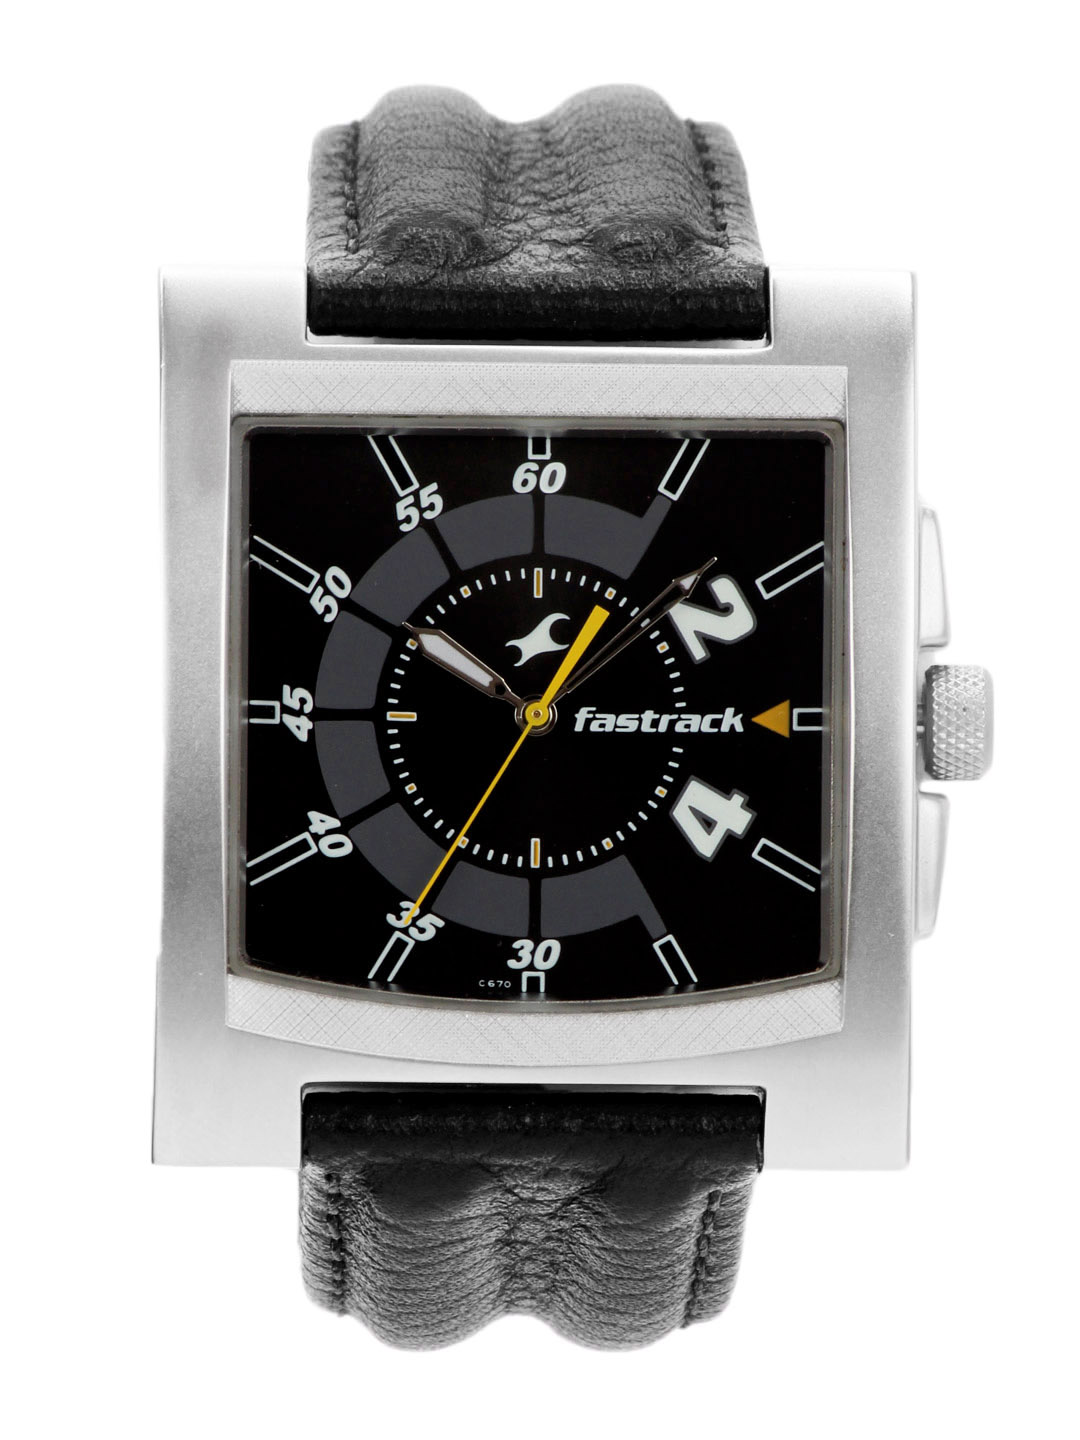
Fastrack Men Black Dial Watch
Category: Accessories / Watches / Watches
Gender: Men
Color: Black
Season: Winter 2016
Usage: Casual